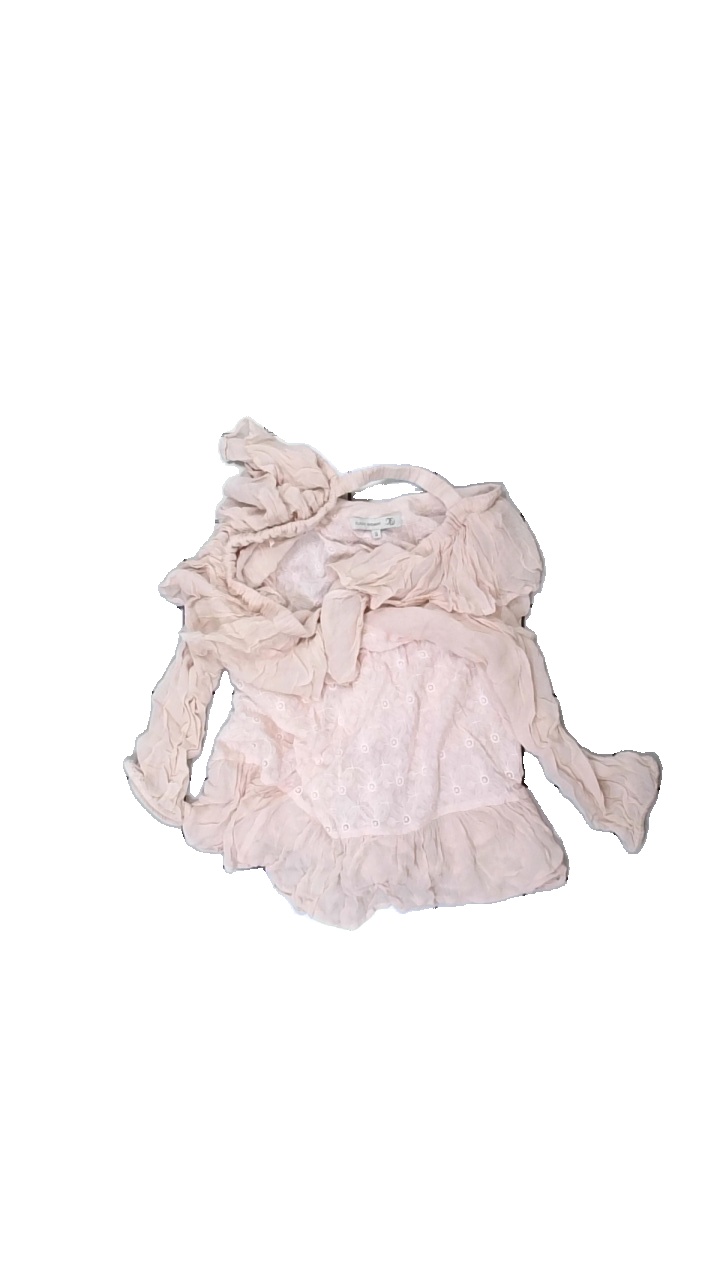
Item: Blouse (Ladies)
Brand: Flash Woman
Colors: Pink
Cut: Regular, C-collar
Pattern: Floral print
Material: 100% viscose
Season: All
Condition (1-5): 2
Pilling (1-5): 1
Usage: Export
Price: <50